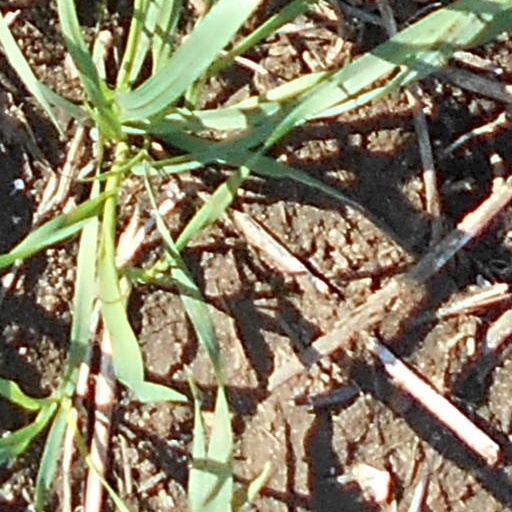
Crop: wheat